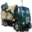
Label: truck